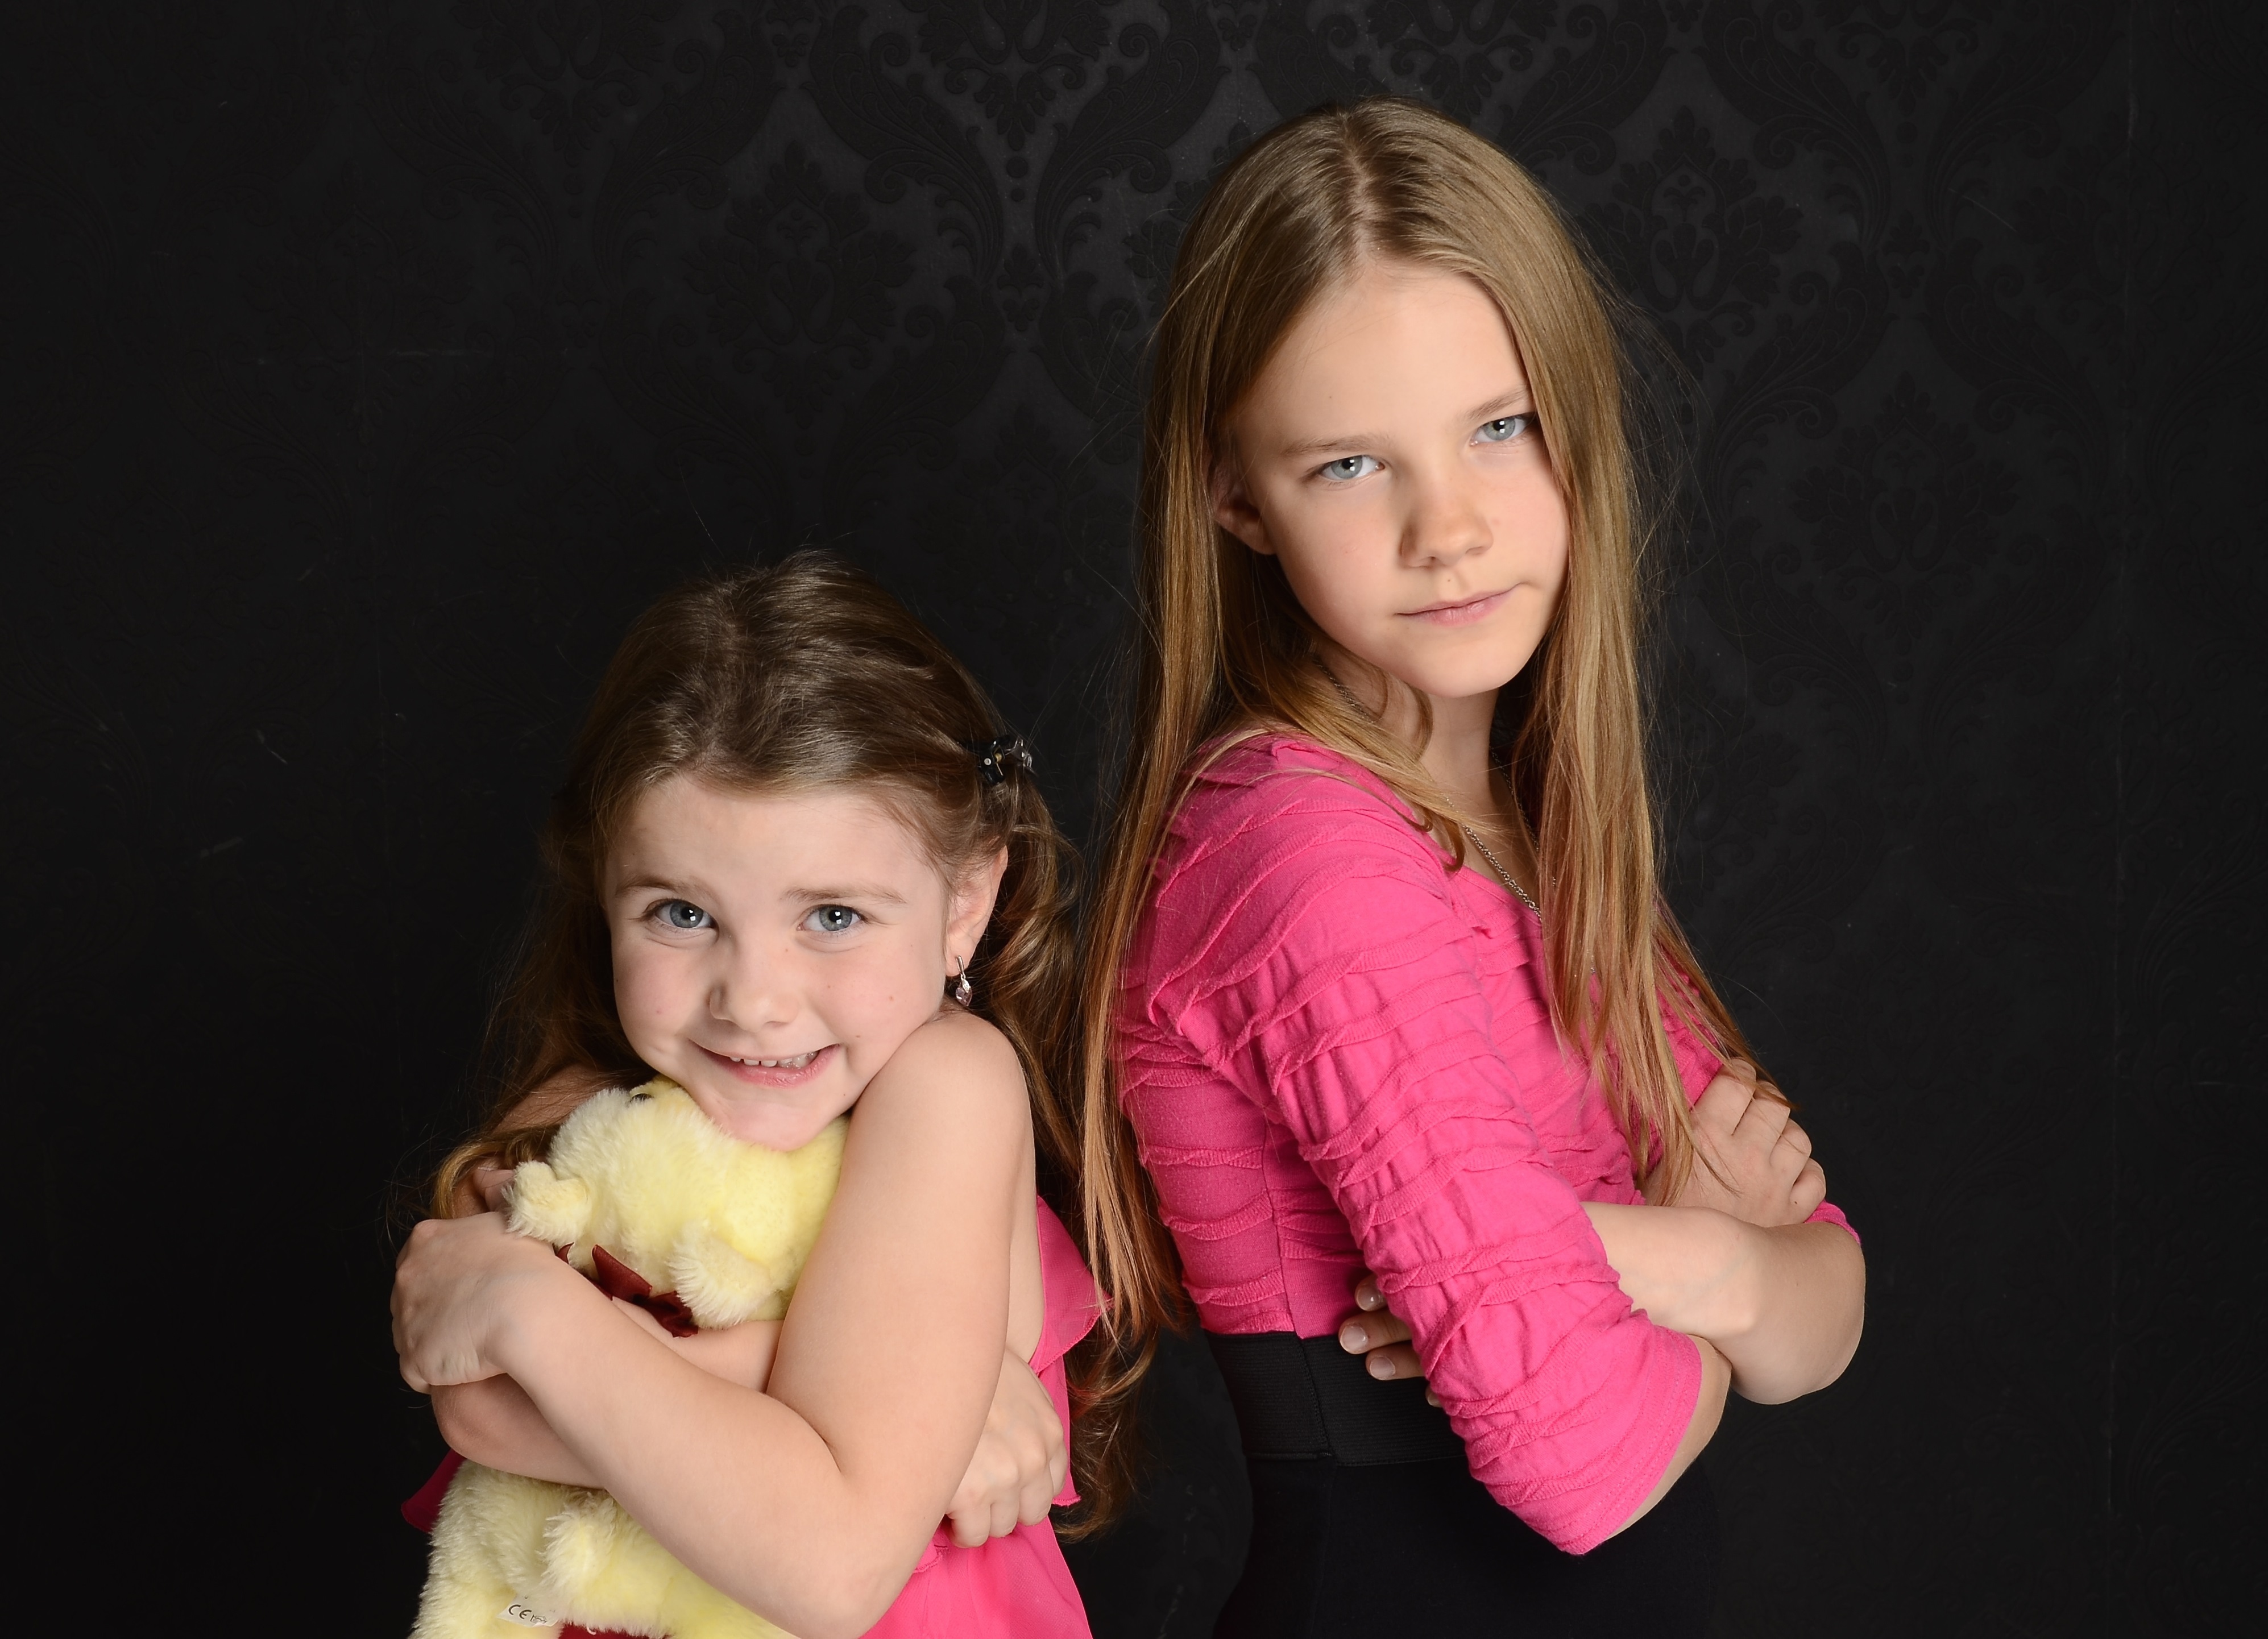
person, people, girl, woman, photography, portrait, child, human, pink, facial expression, childhood, smile, sibling, teddy bear, family, children, infant, toddler, skin, beauty, connectedness, emotion, sisters, threat, brothers and sisters, photo shoot, portrait photography